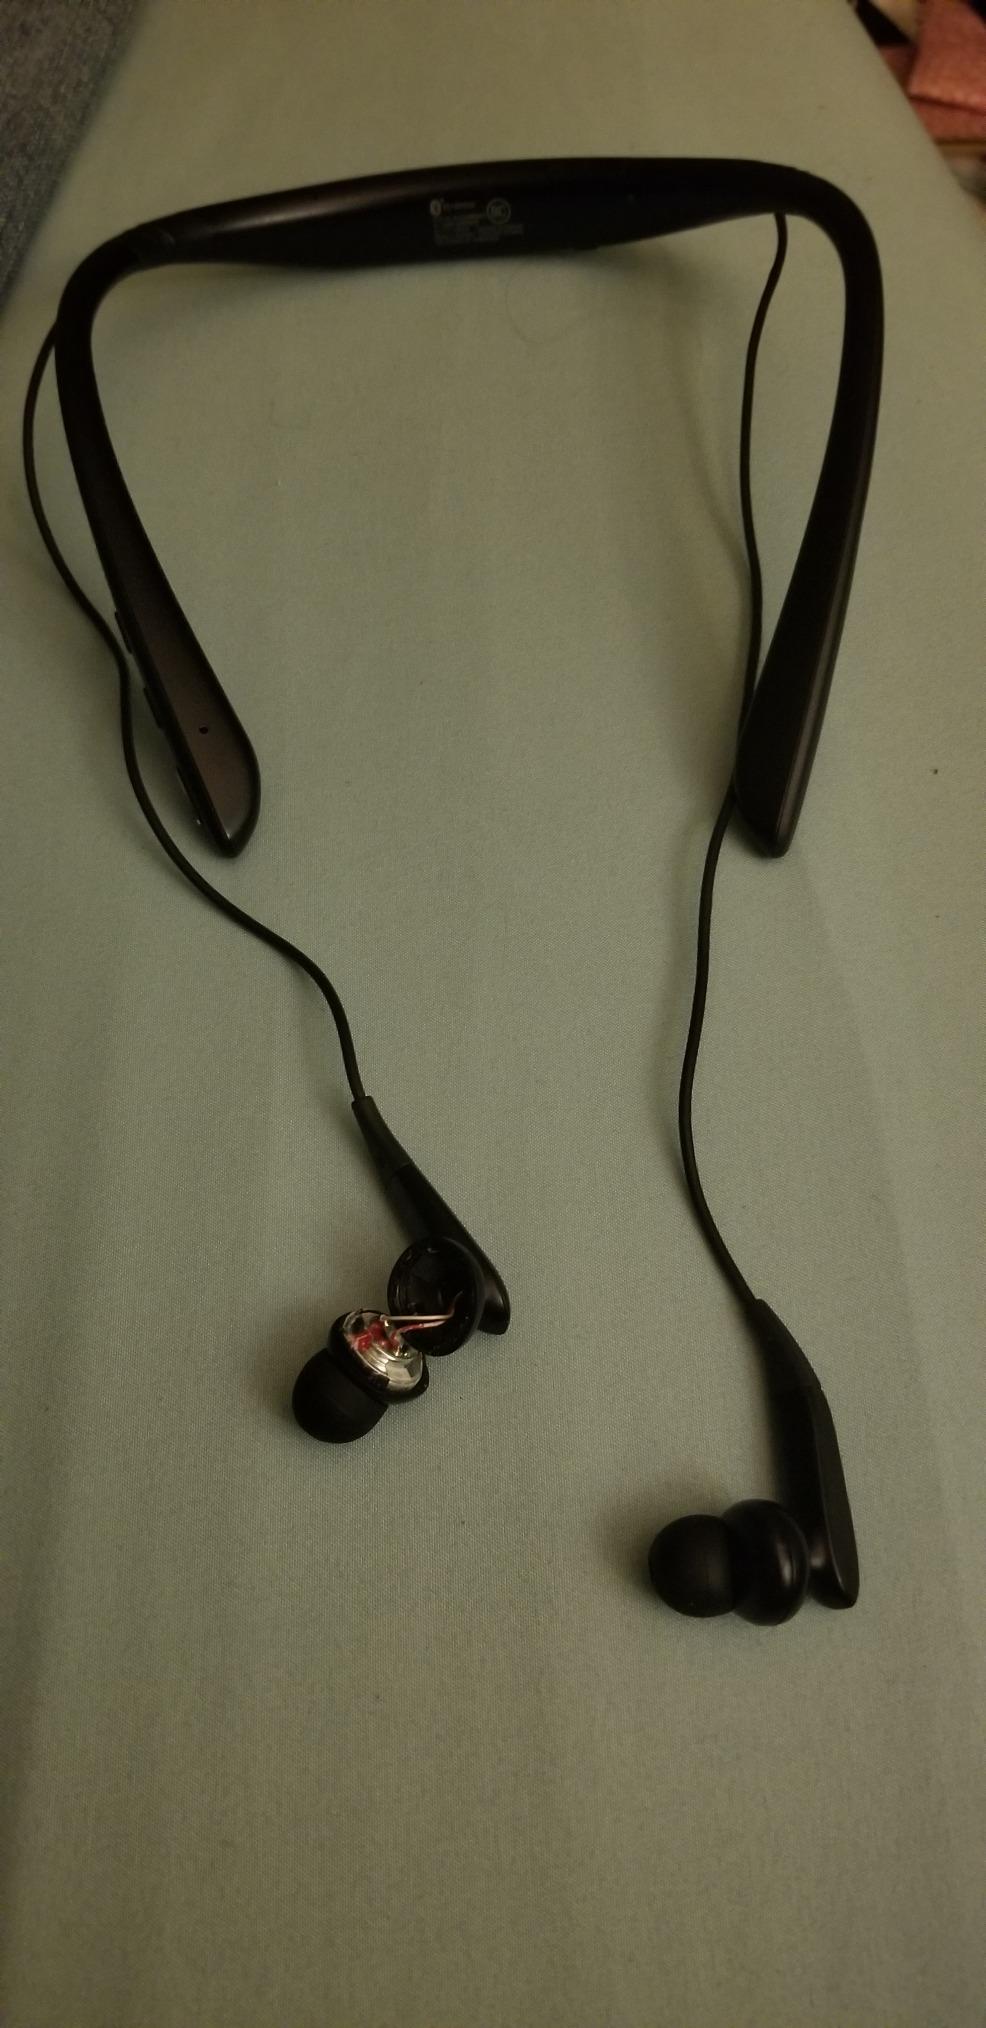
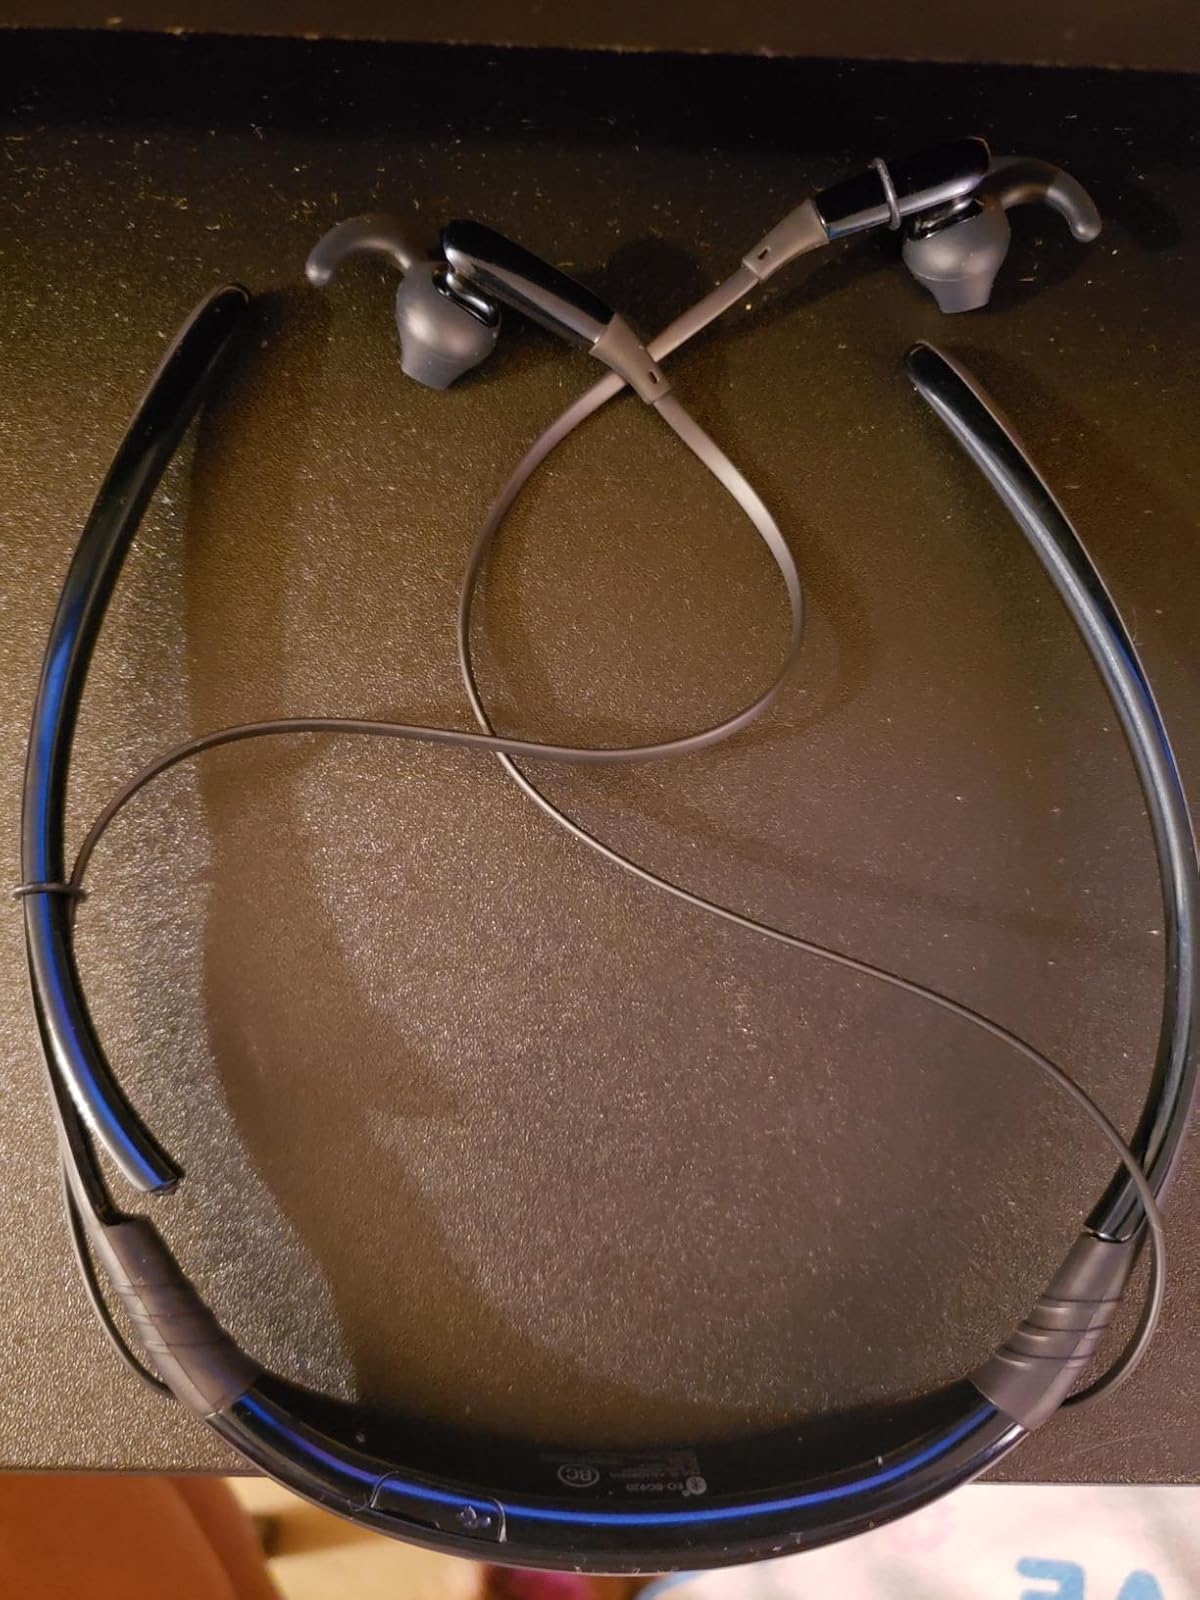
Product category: headphones
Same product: no